Charles Merivale

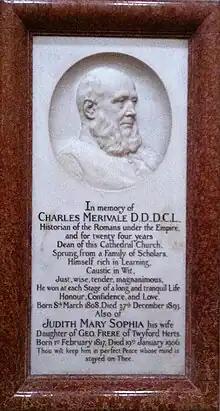
Memorial to Charles Merivale in Ely Cathedral

Charles Merivale (8 March 1808 – 27 December 1893) was an English historian and churchman, for many years dean of Ely Cathedral. He was one of the main instigators of the inaugural Oxford and Cambridge Boat Race which took place at Henley in 1829.